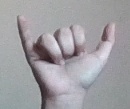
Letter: ya